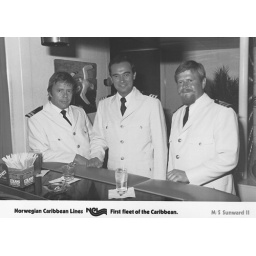
Off duty on a cruise ship - taking a drink in the ships Lido Bar.1979,See notes on the image.Scanned paper copy.